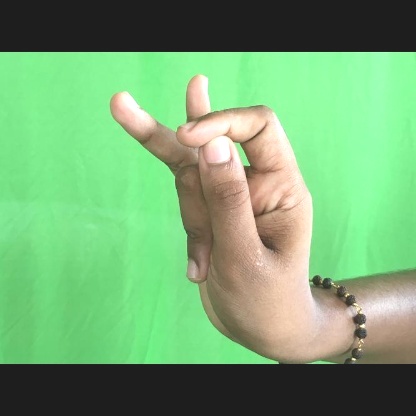
Mudra: Katakamukha